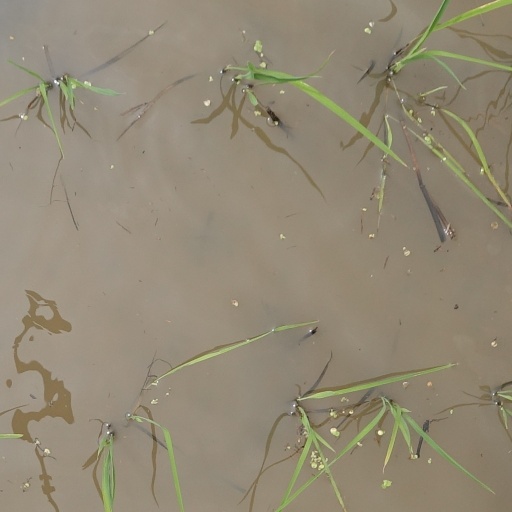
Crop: rice